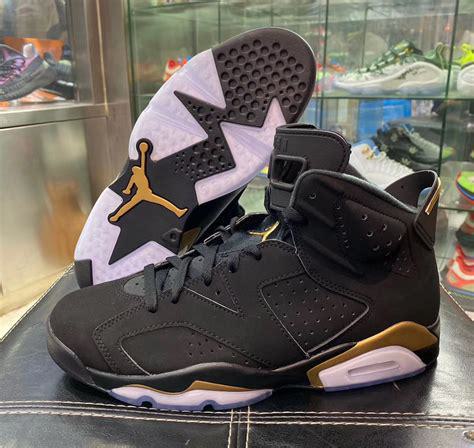
Brand: Jordan
Model: 6 Retro